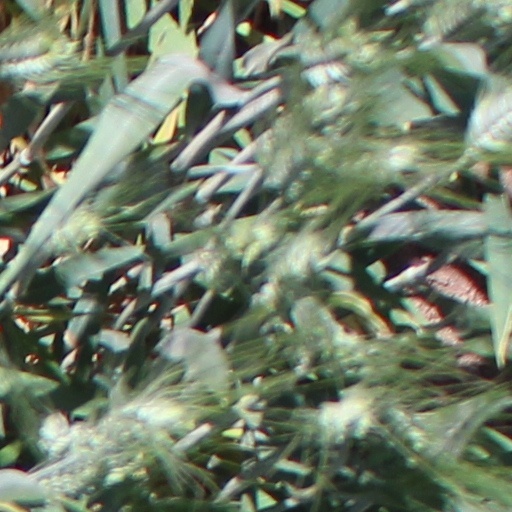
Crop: wheat